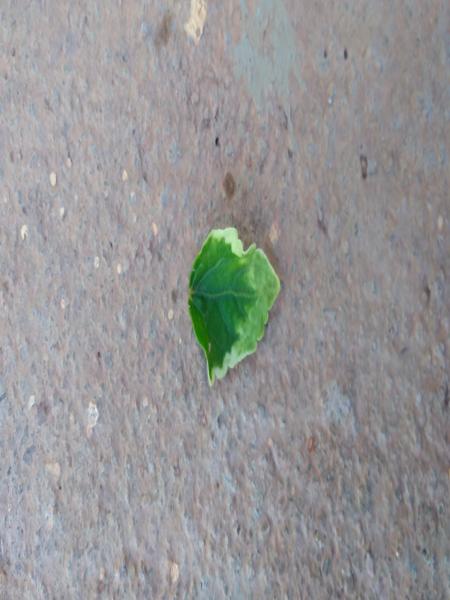
Plant: Hibiscus